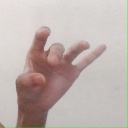
अक्षर: ओ